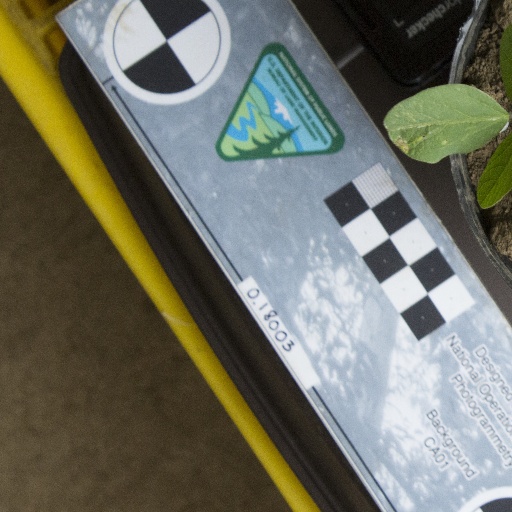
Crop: soybean